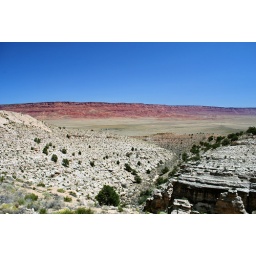
This valley was so big and the rock in the distance so red